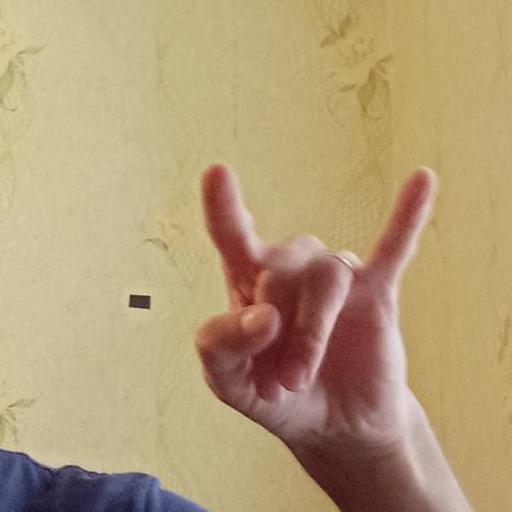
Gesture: rock